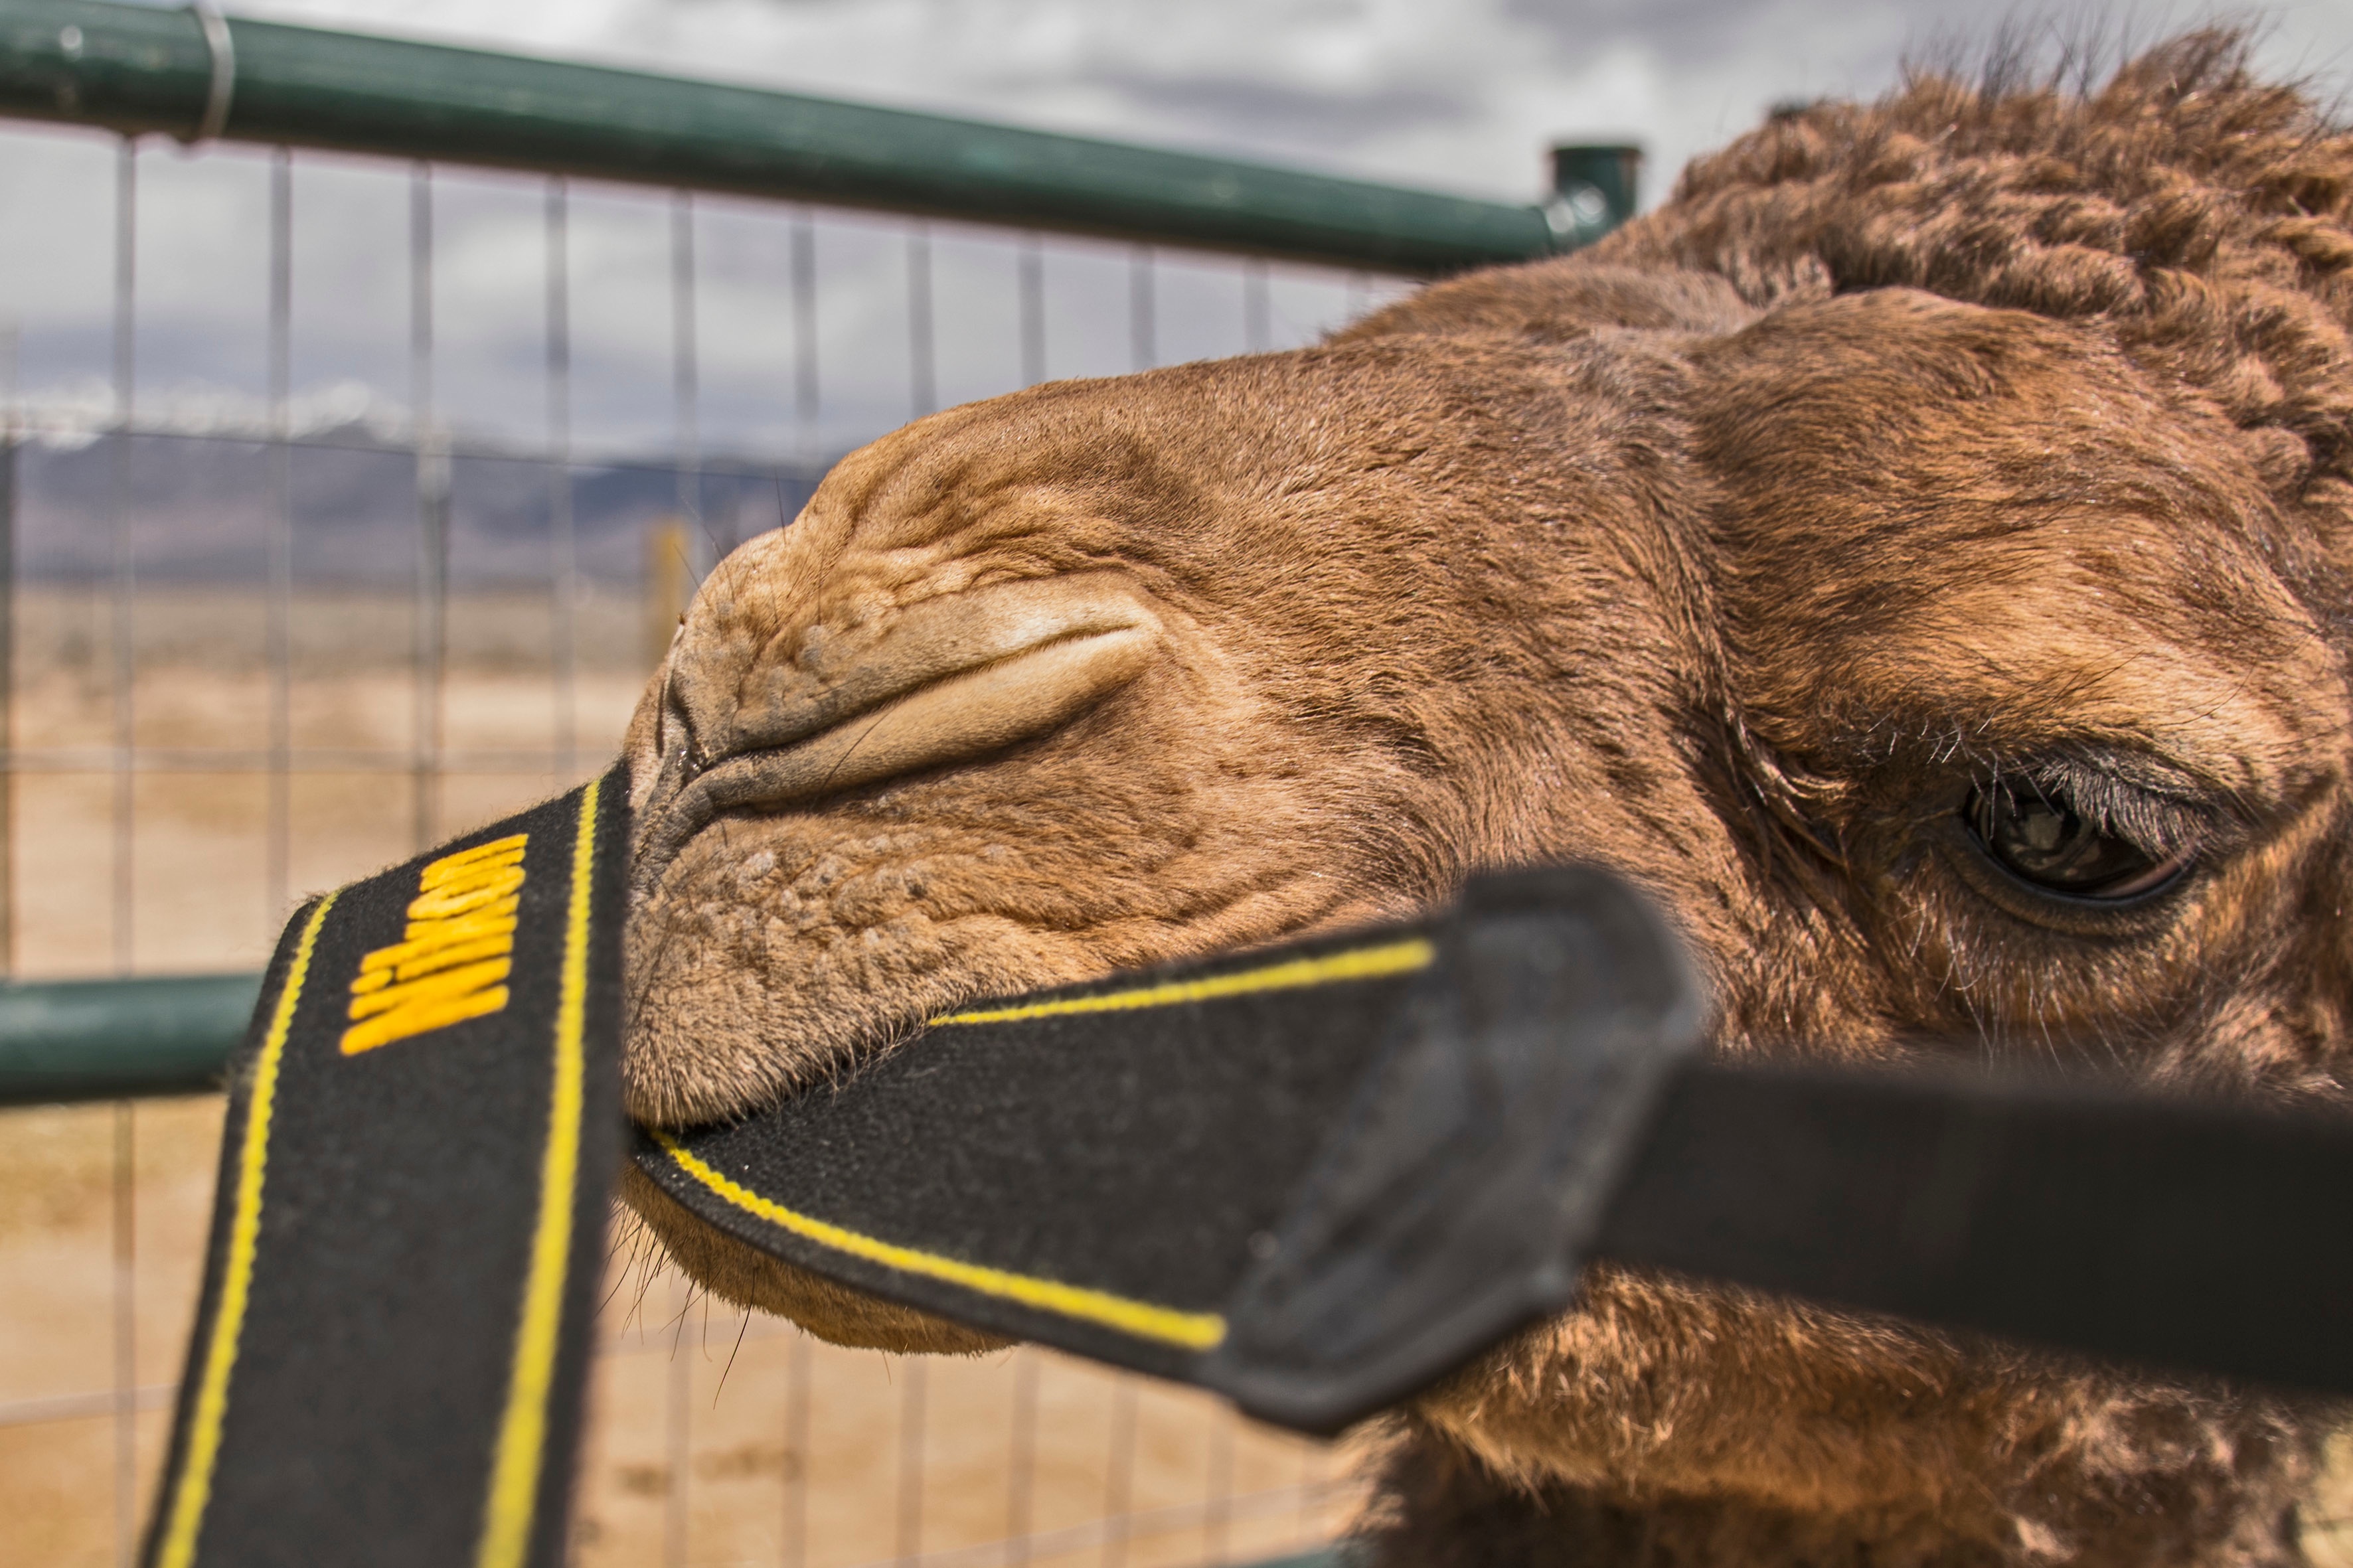
camel, mammal, close up, head, vertebrate, camel like mammal, arabian camel